20/20 (The Beach Boys album)

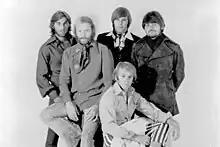
The Beach Boys at a 1968 photoshoot. From left: Dennis Wilson, Mike Love, Carl Wilson (back), Al Jardine (front), and Bruce Johnston. Brian Wilson not pictured.

Over the summer of 1968, Brian attempted to record an arrangement of the 1927 show tune "Ol' Man River". According to music writer Brian Chidester, the session tapes "reveal Wilson conducting the Beach Boys to such extreme perfectionism that both he and the band seem at the end of their rope with one another". Singer Danny Hutton recalled that Brian had expressed suicidal wishes at the time, and that it was when his "real decline started". Afterward, he was admitted to a psychiatric hospital, possibly of his own volition.